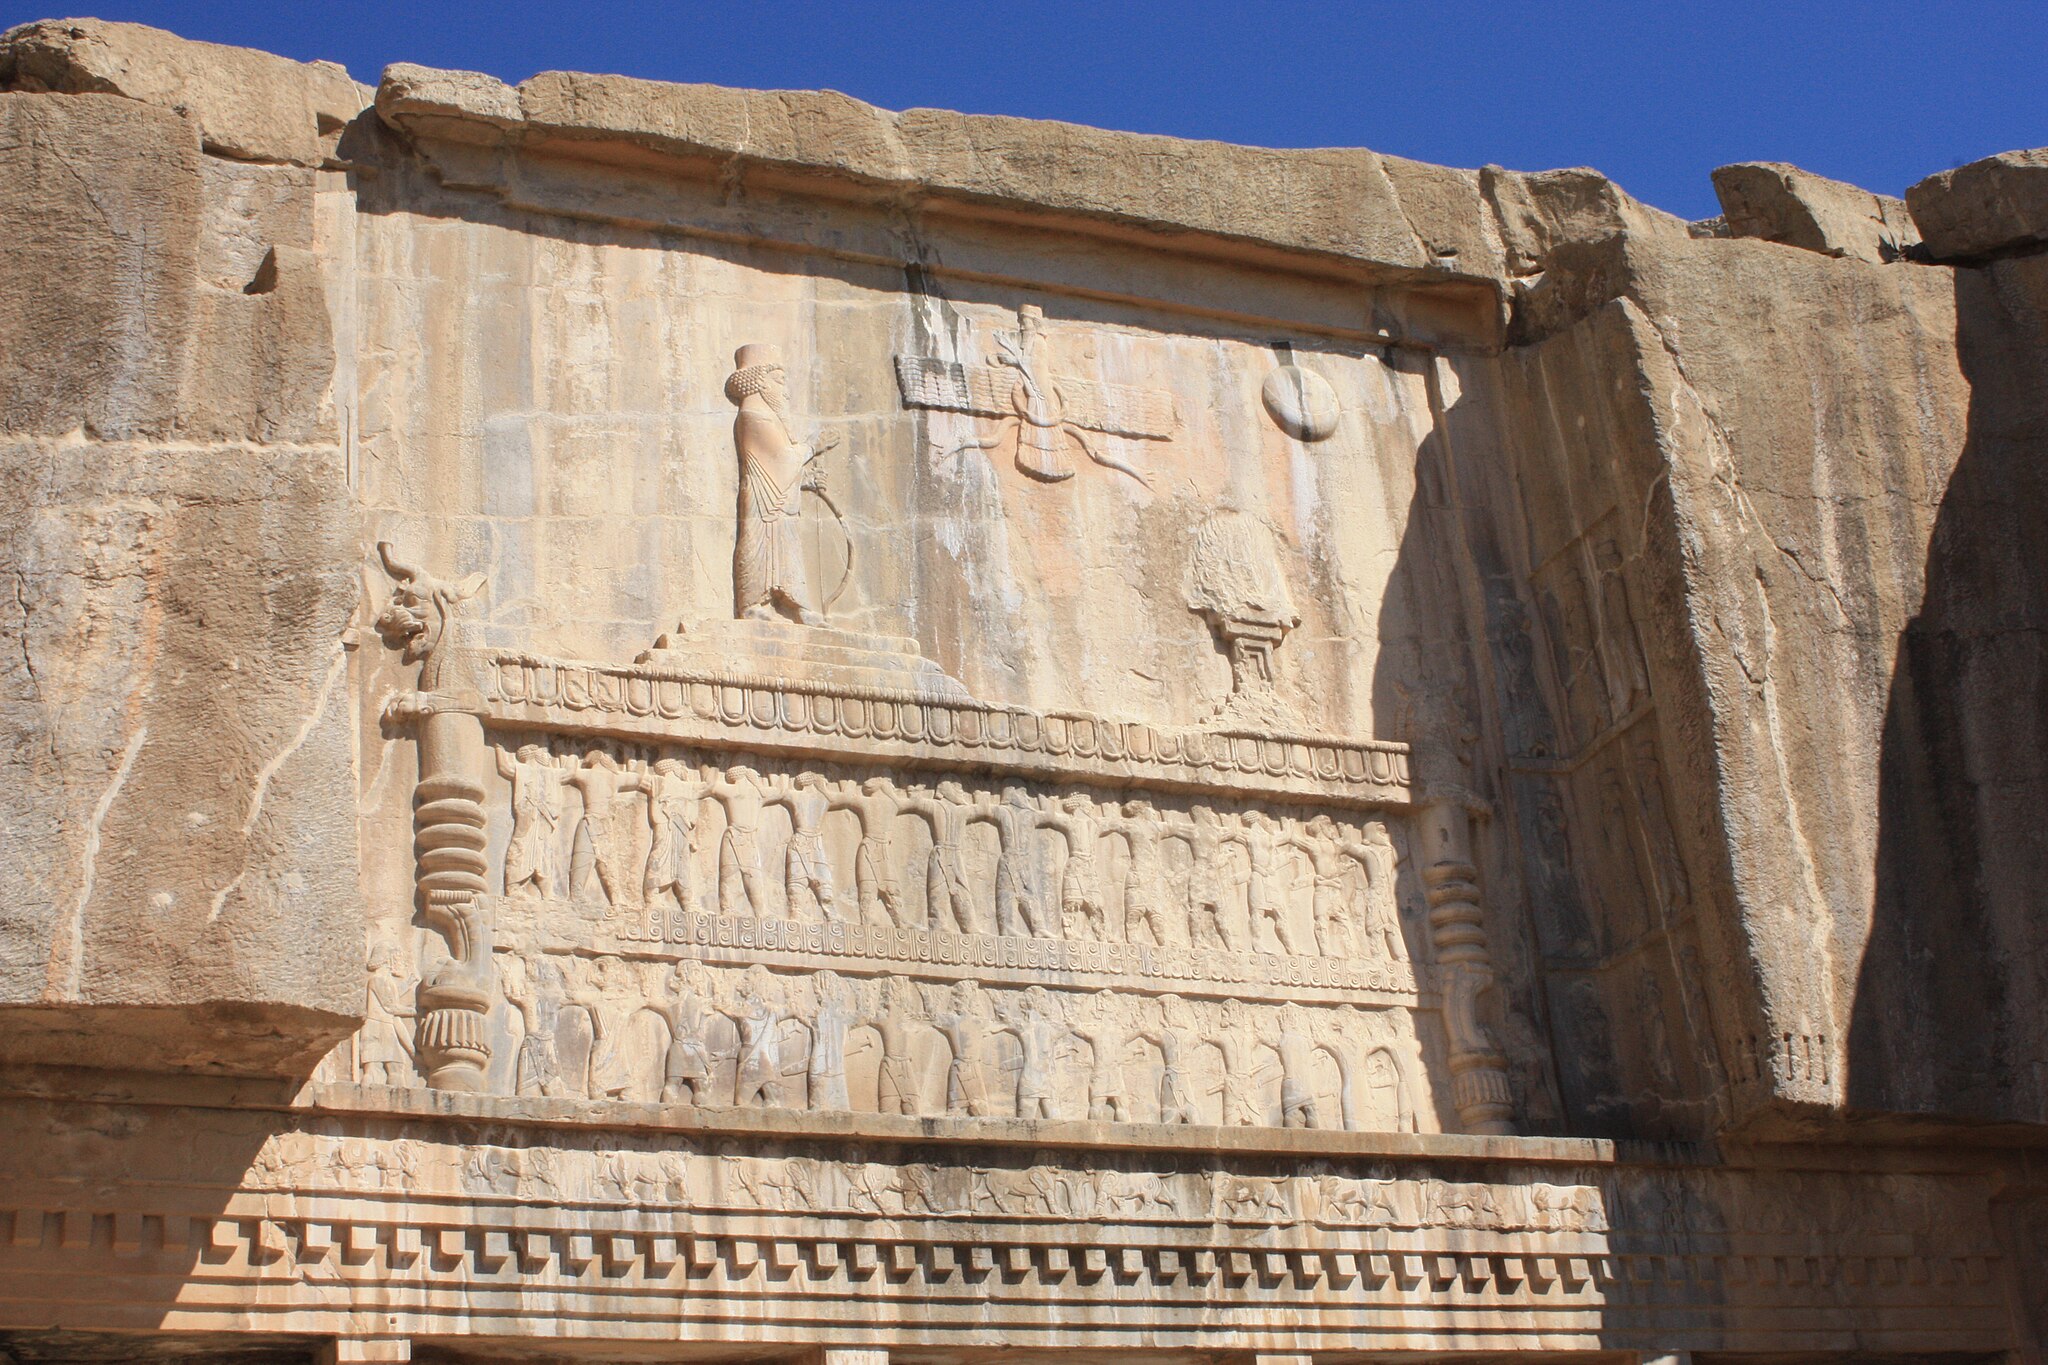
Title: Takhtejamshid 1200
Description: Persepolis in Shiraz
Date: 2009-04-03
Categories: GFDL, Taken with Canon EOS 450D, Tomb of Artaxerxes III, License migration redundant, Self-published work, 2009 in Persepolis